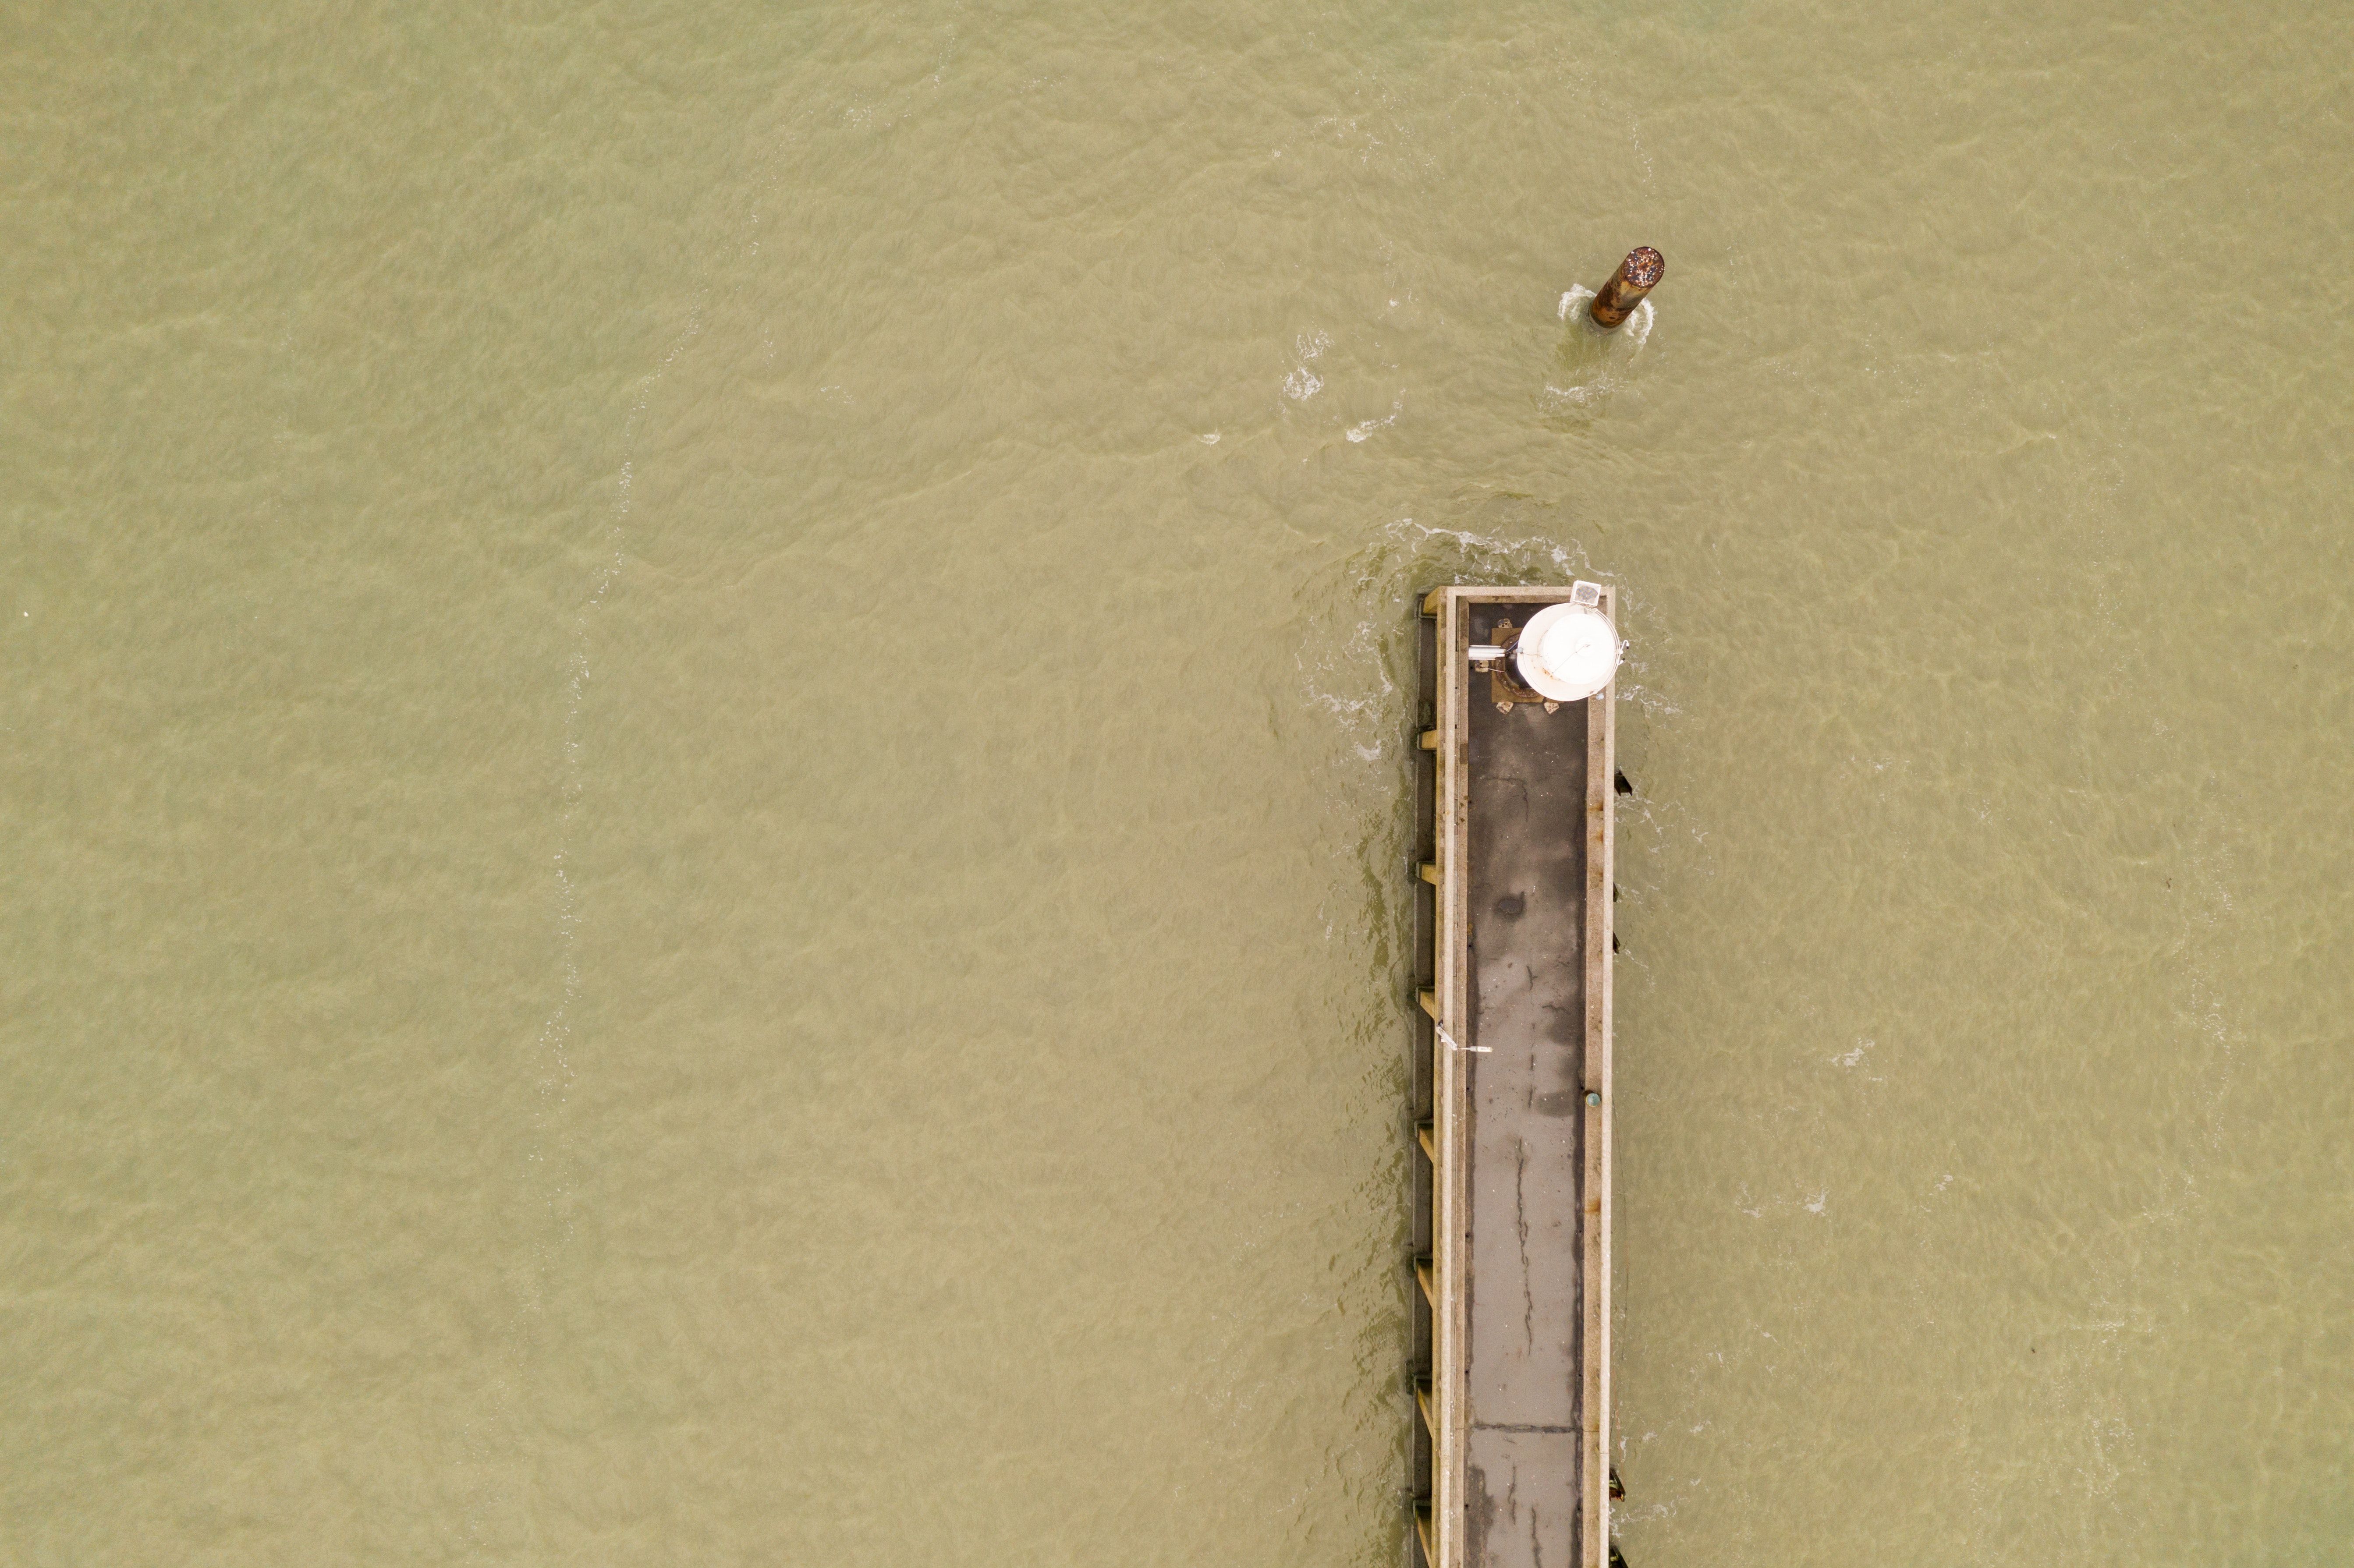
angle